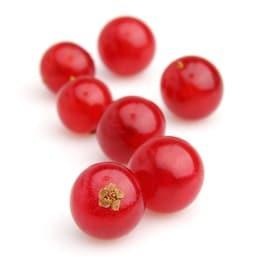
Label: redcurrant